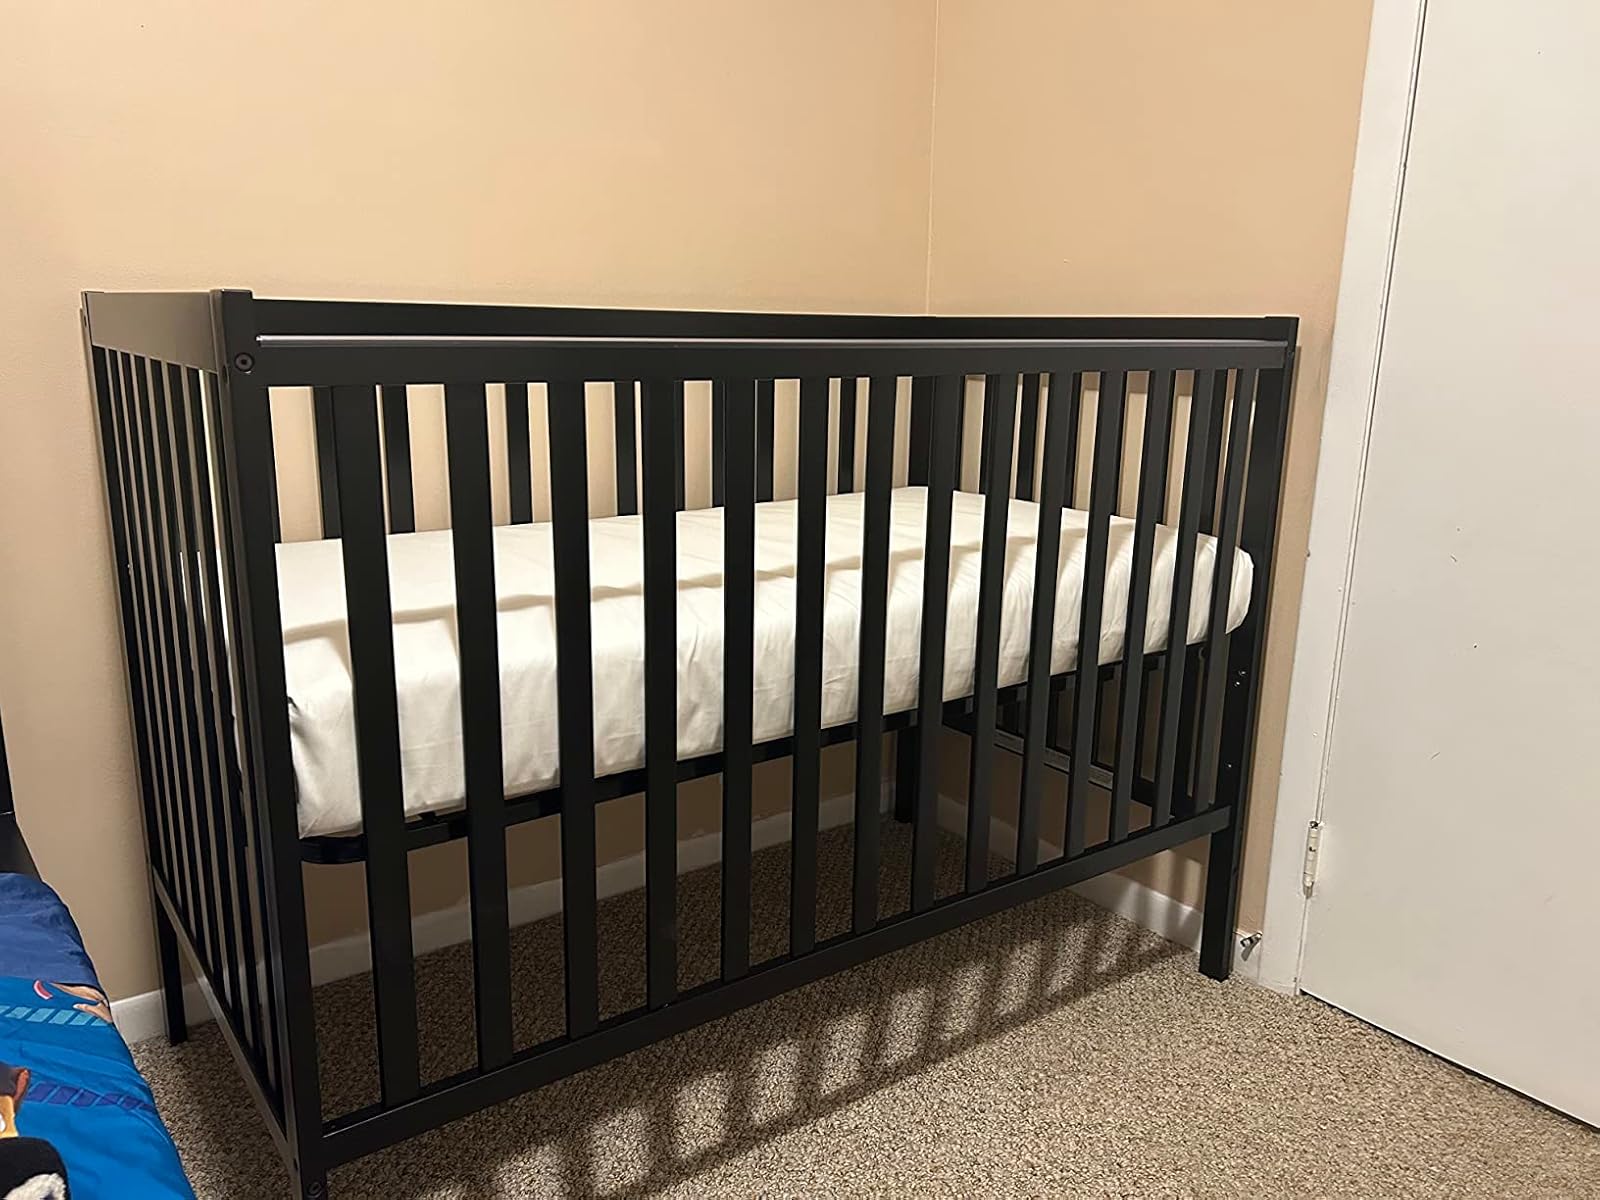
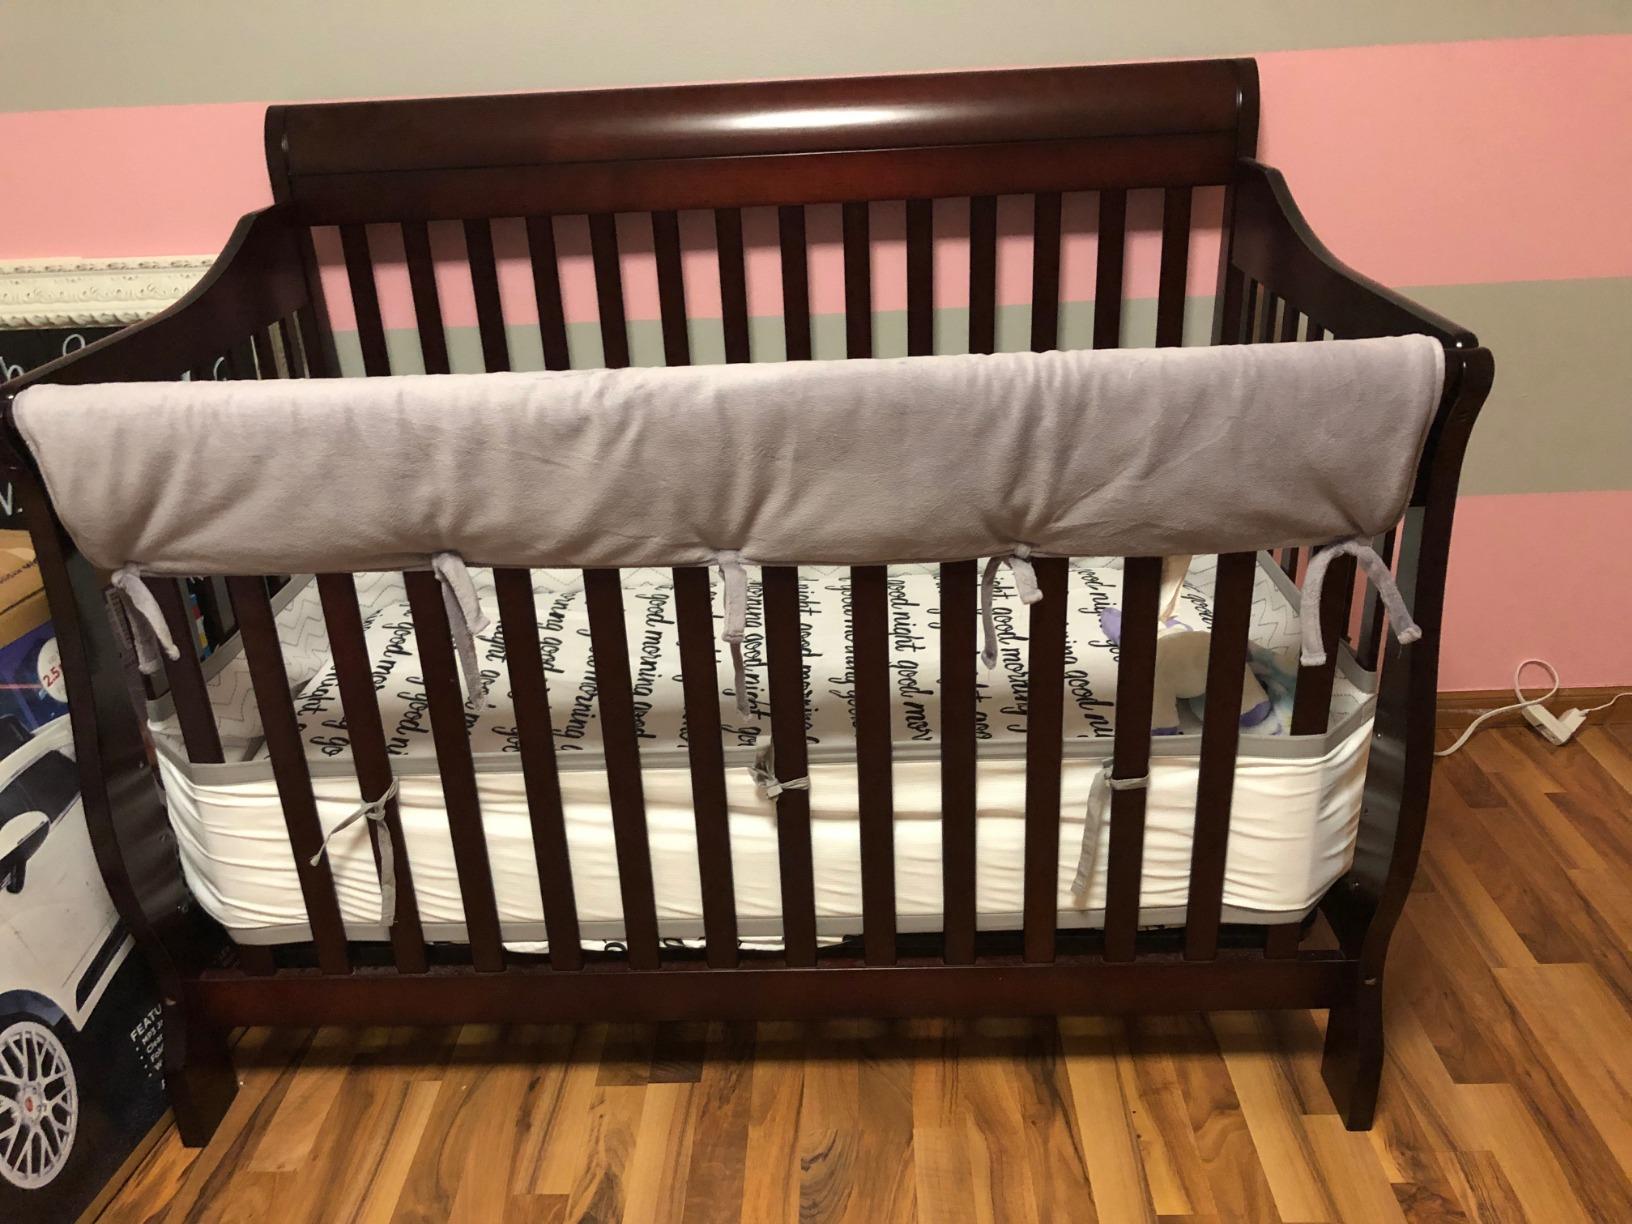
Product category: products_crib
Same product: no